Jack Duncan (soccer)

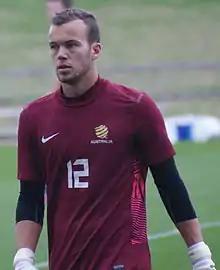
Duncan playing for Australian U20 in 2013

Jack Carleton Duncan (born 19 April 1993) is an Australian goalkeeper who plays for A-League Men club Melbourne Victory.